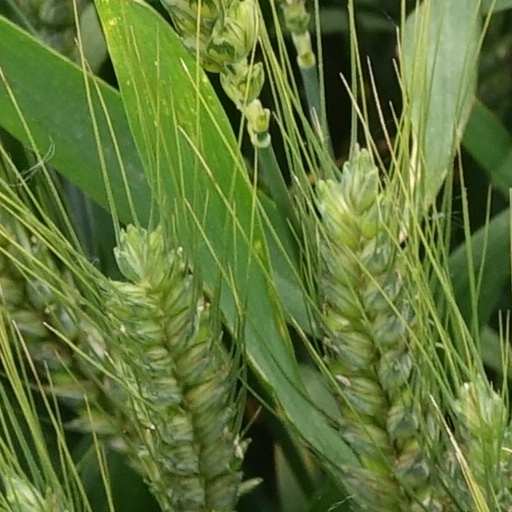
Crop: wheat